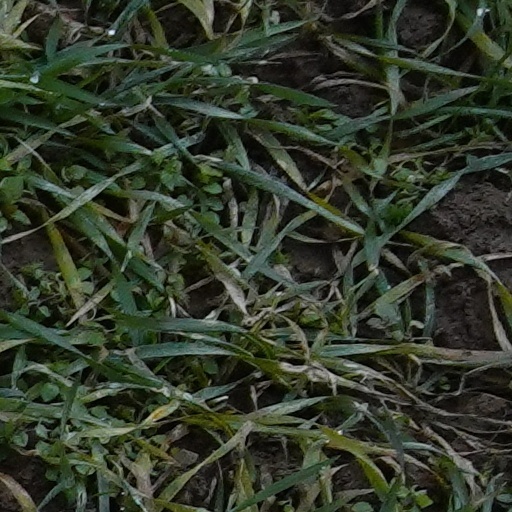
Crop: wheat